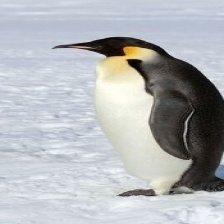
Species: EMPEROR PENGUIN
Scientific name: APTENODYTES FORSTERI
ImageNet parent category: king_penguin